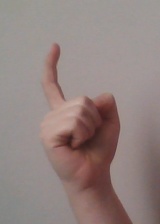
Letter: ra